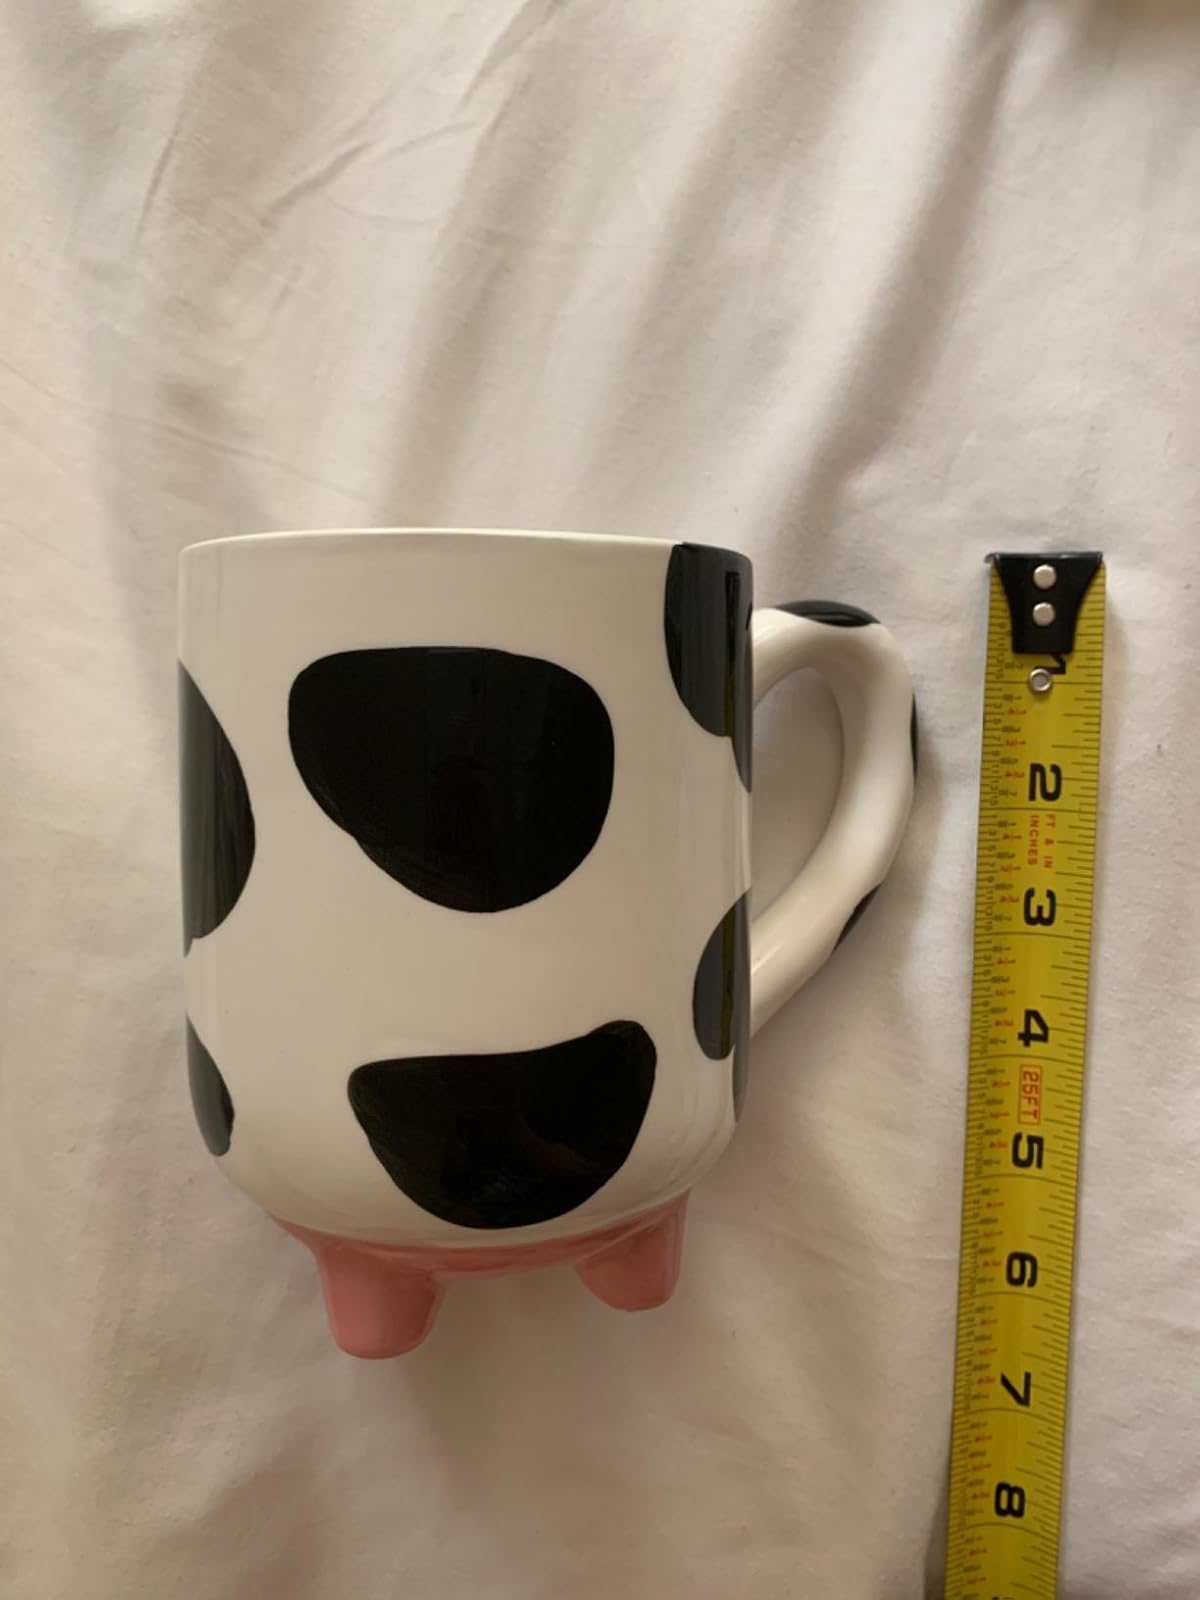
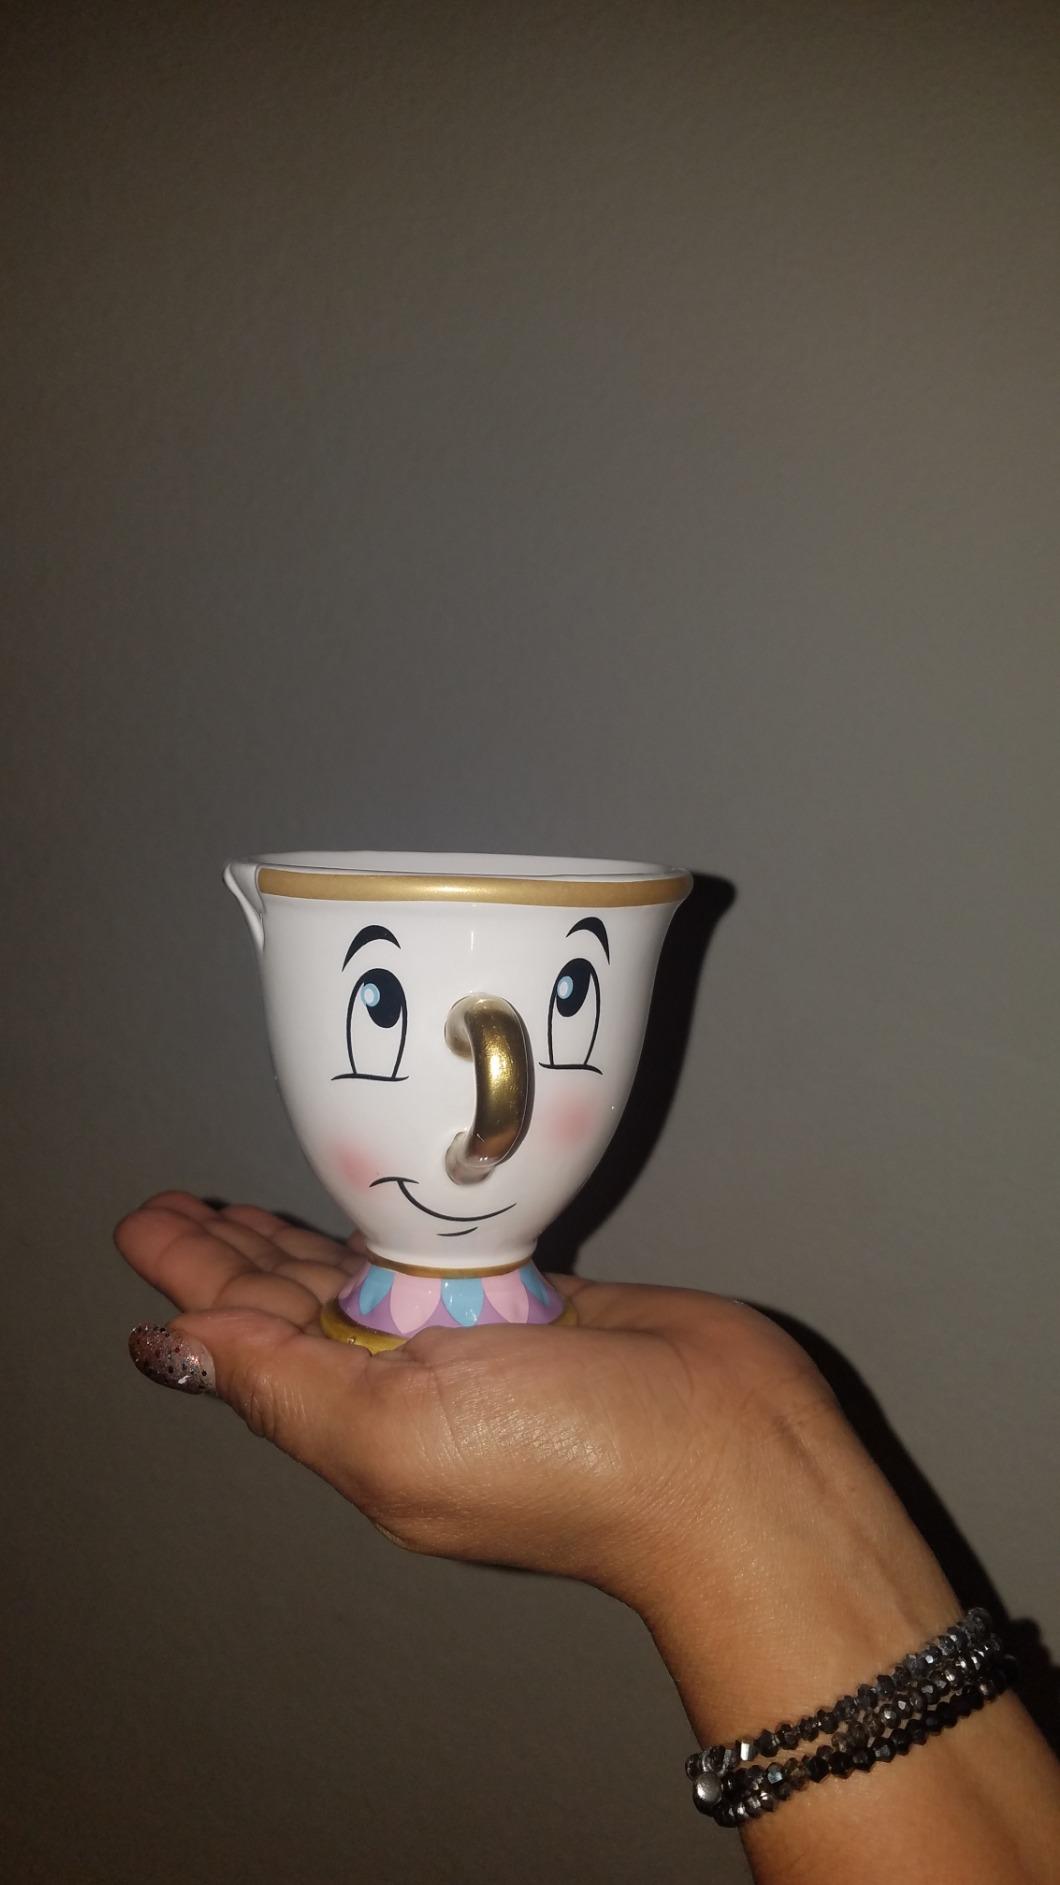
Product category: items_mug
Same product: no